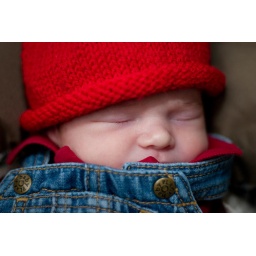
Sitting in his car seat waiting to go to his first doctors appointment. 00w11d